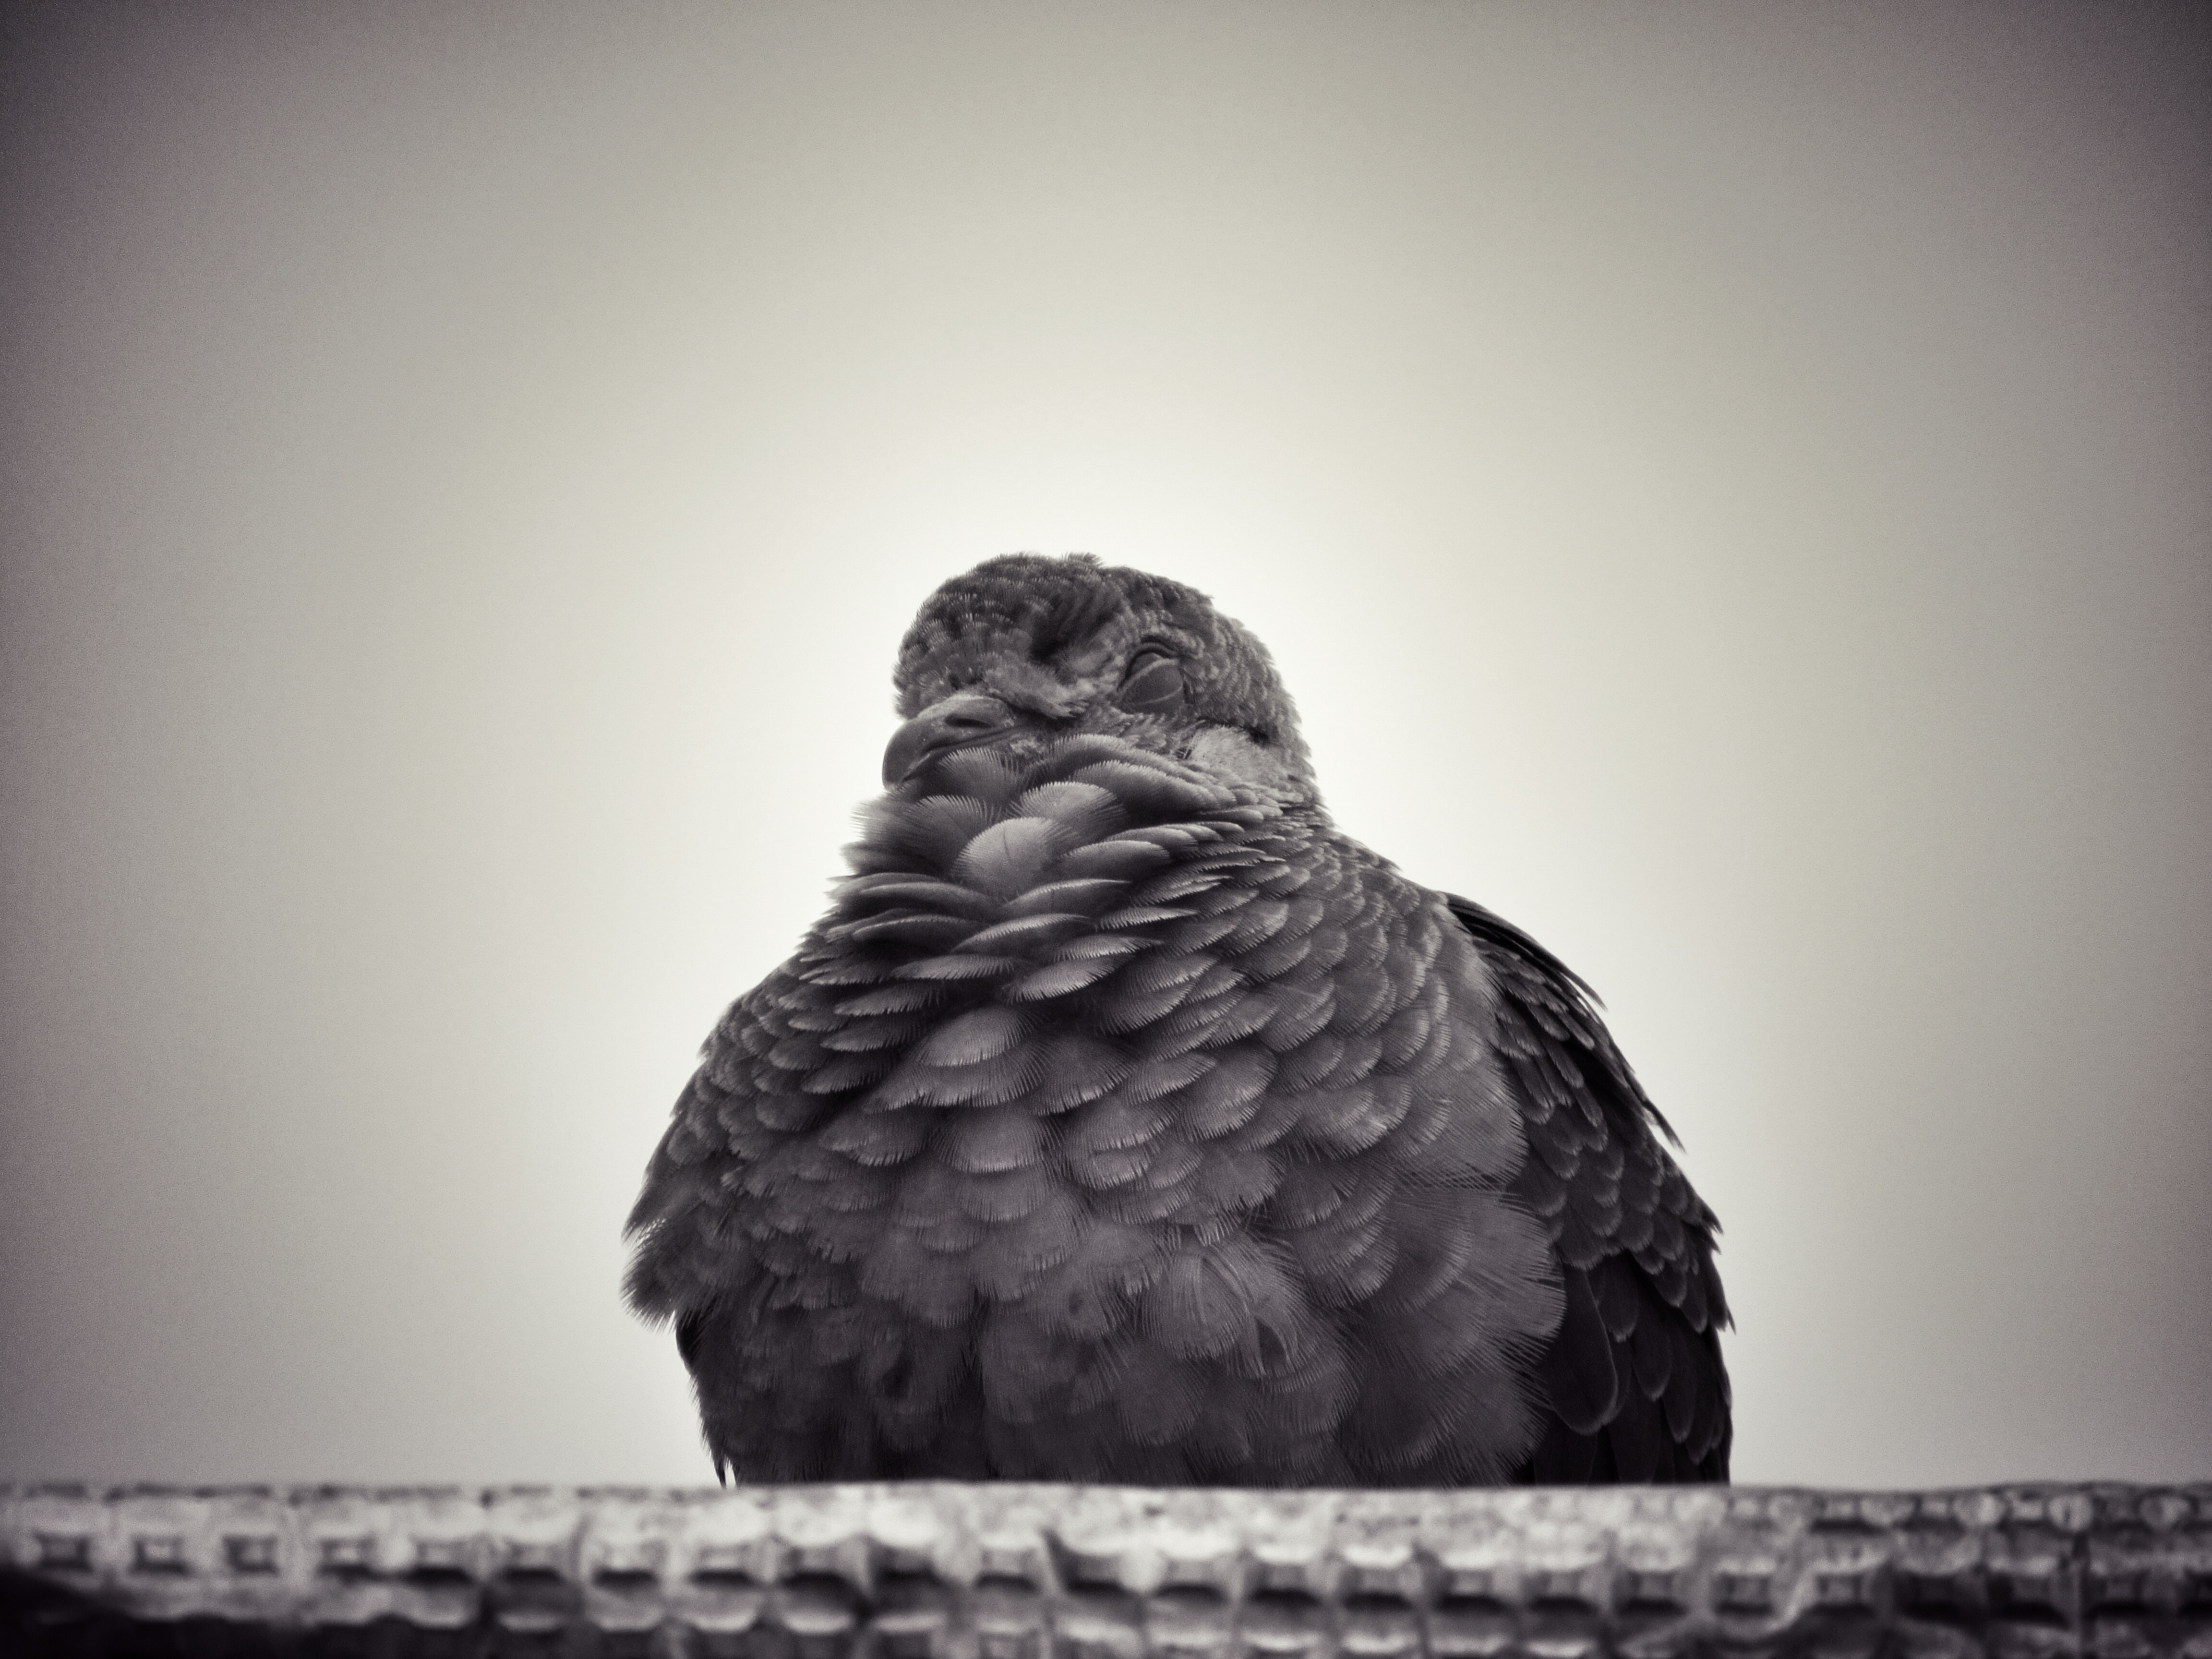
bird, wing, black and white, white, photography, black, monochrome, owl, close up, sculpture, art, drawing, shape, monochrome photography, perching bird